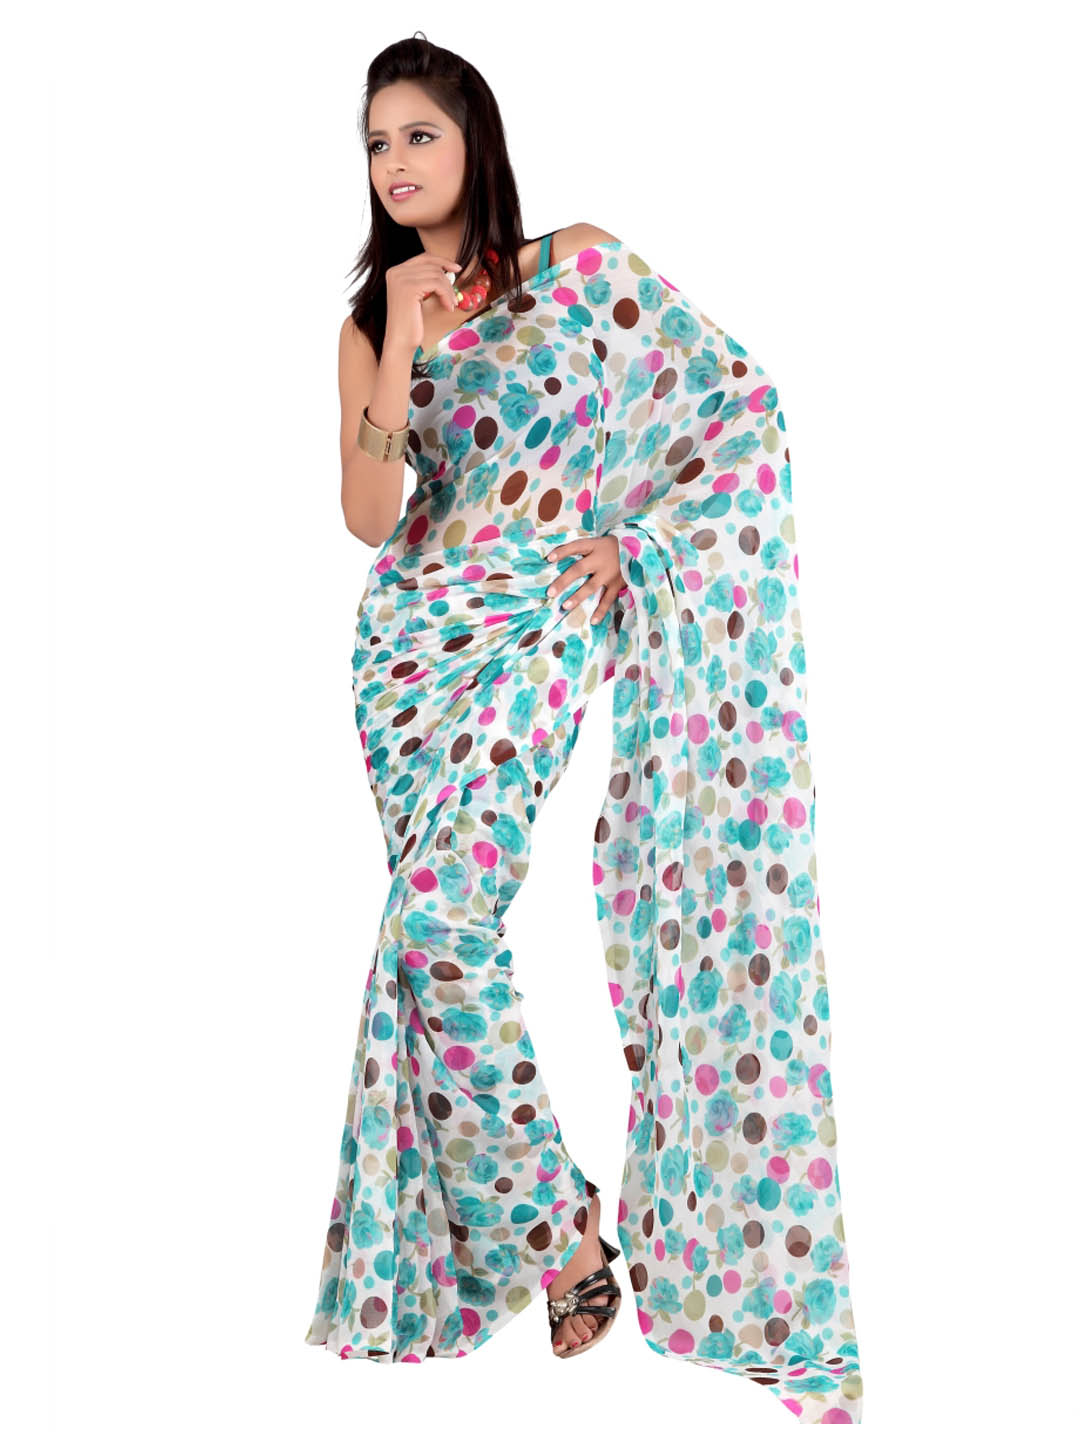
FNF White Printed Sari
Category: Apparel / Saree / Sarees
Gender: Women
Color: Blue
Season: Fall 2012
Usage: Ethnic